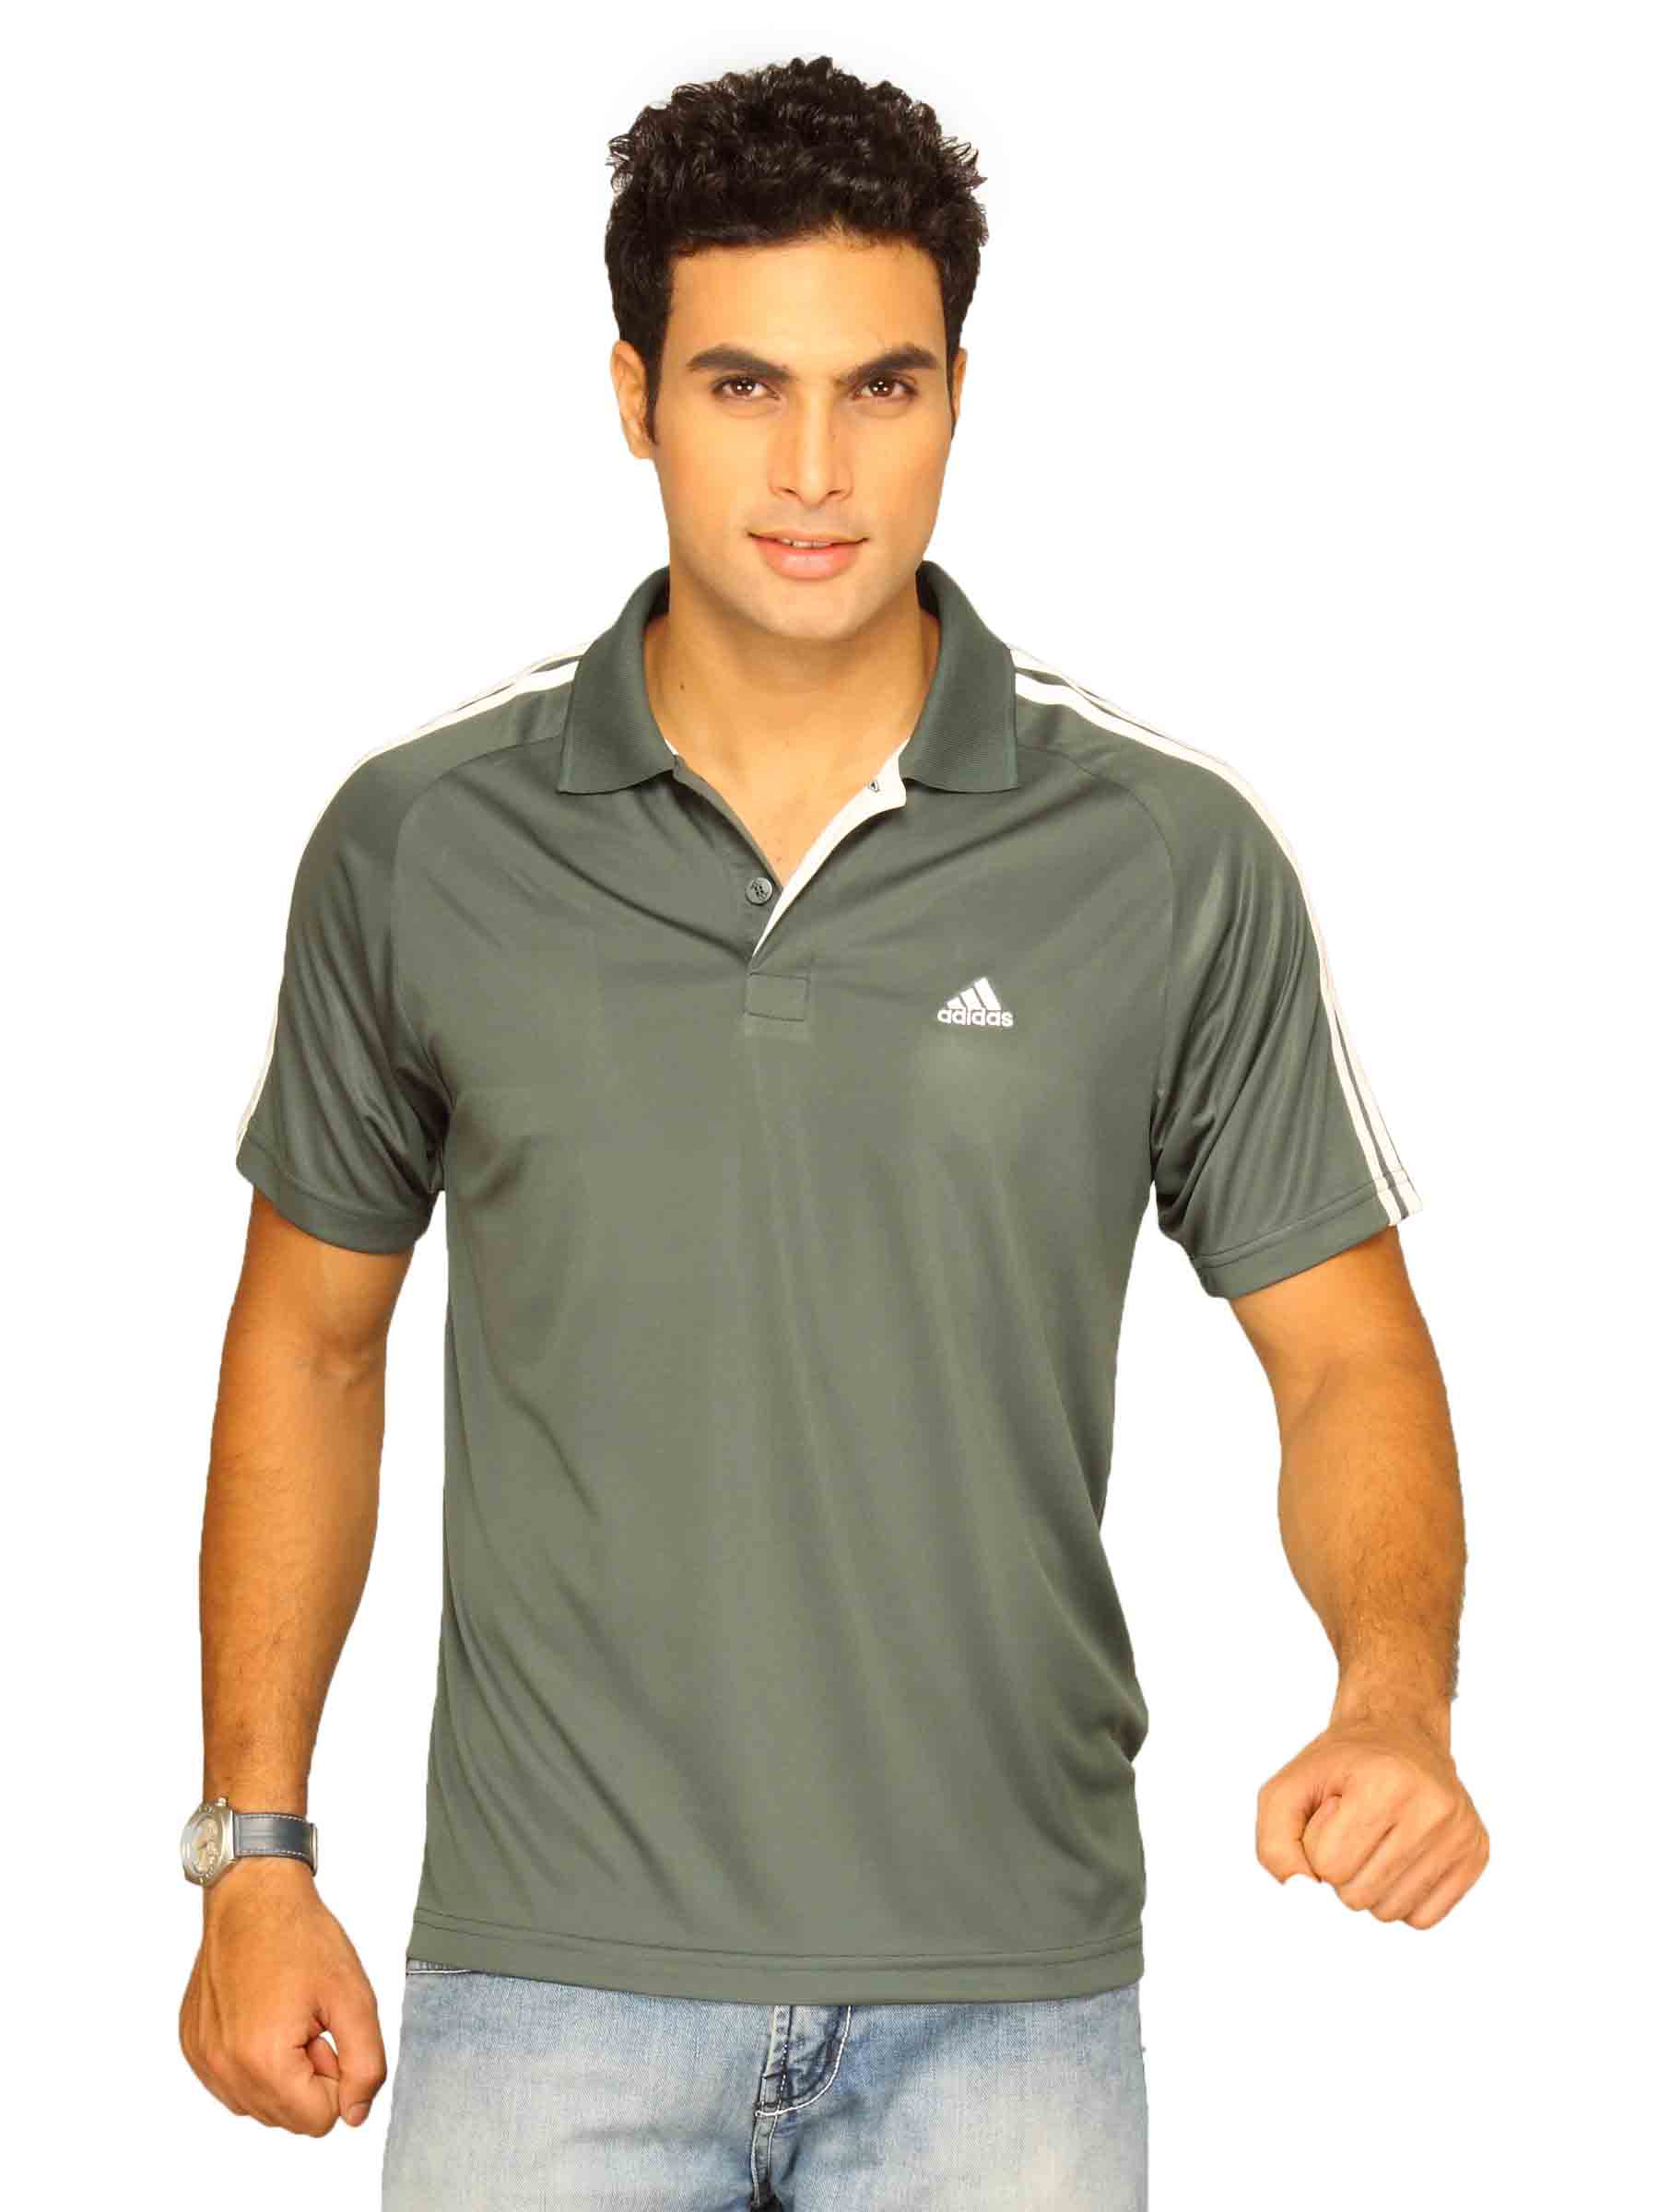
ADIDAS Men's 3S PES Grey Polo T-shirt
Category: Apparel / Topwear / Tshirts
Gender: Men
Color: Green
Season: Summer 2011
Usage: Sports